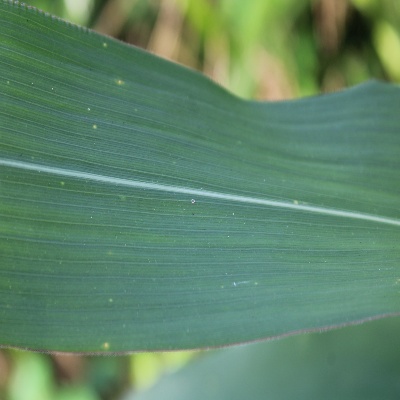
Crop: Maize
Condition: leaf spot